Langwiesen railway station

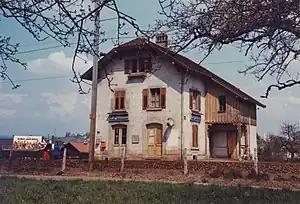
The former station building in 1978

Langwiesen railway station is a railway station in Langwiesen, part of the municipality of Feuerthalen, in the Swiss canton of Zurich. It is an intermediate stop on the Lake Line and is served as a request stop by local trains only.